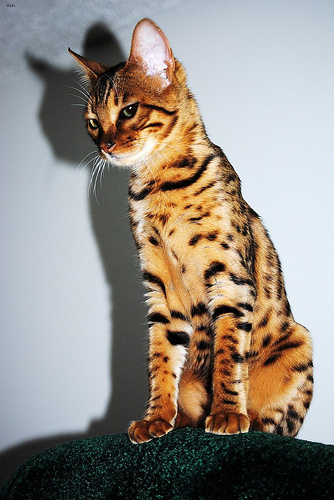
Animal: cat
Breed: bengal